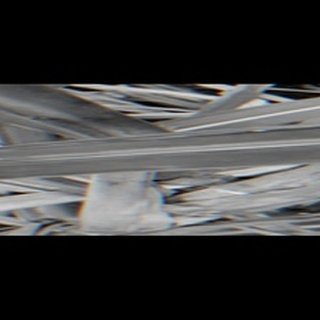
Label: sugarcane_red_rot